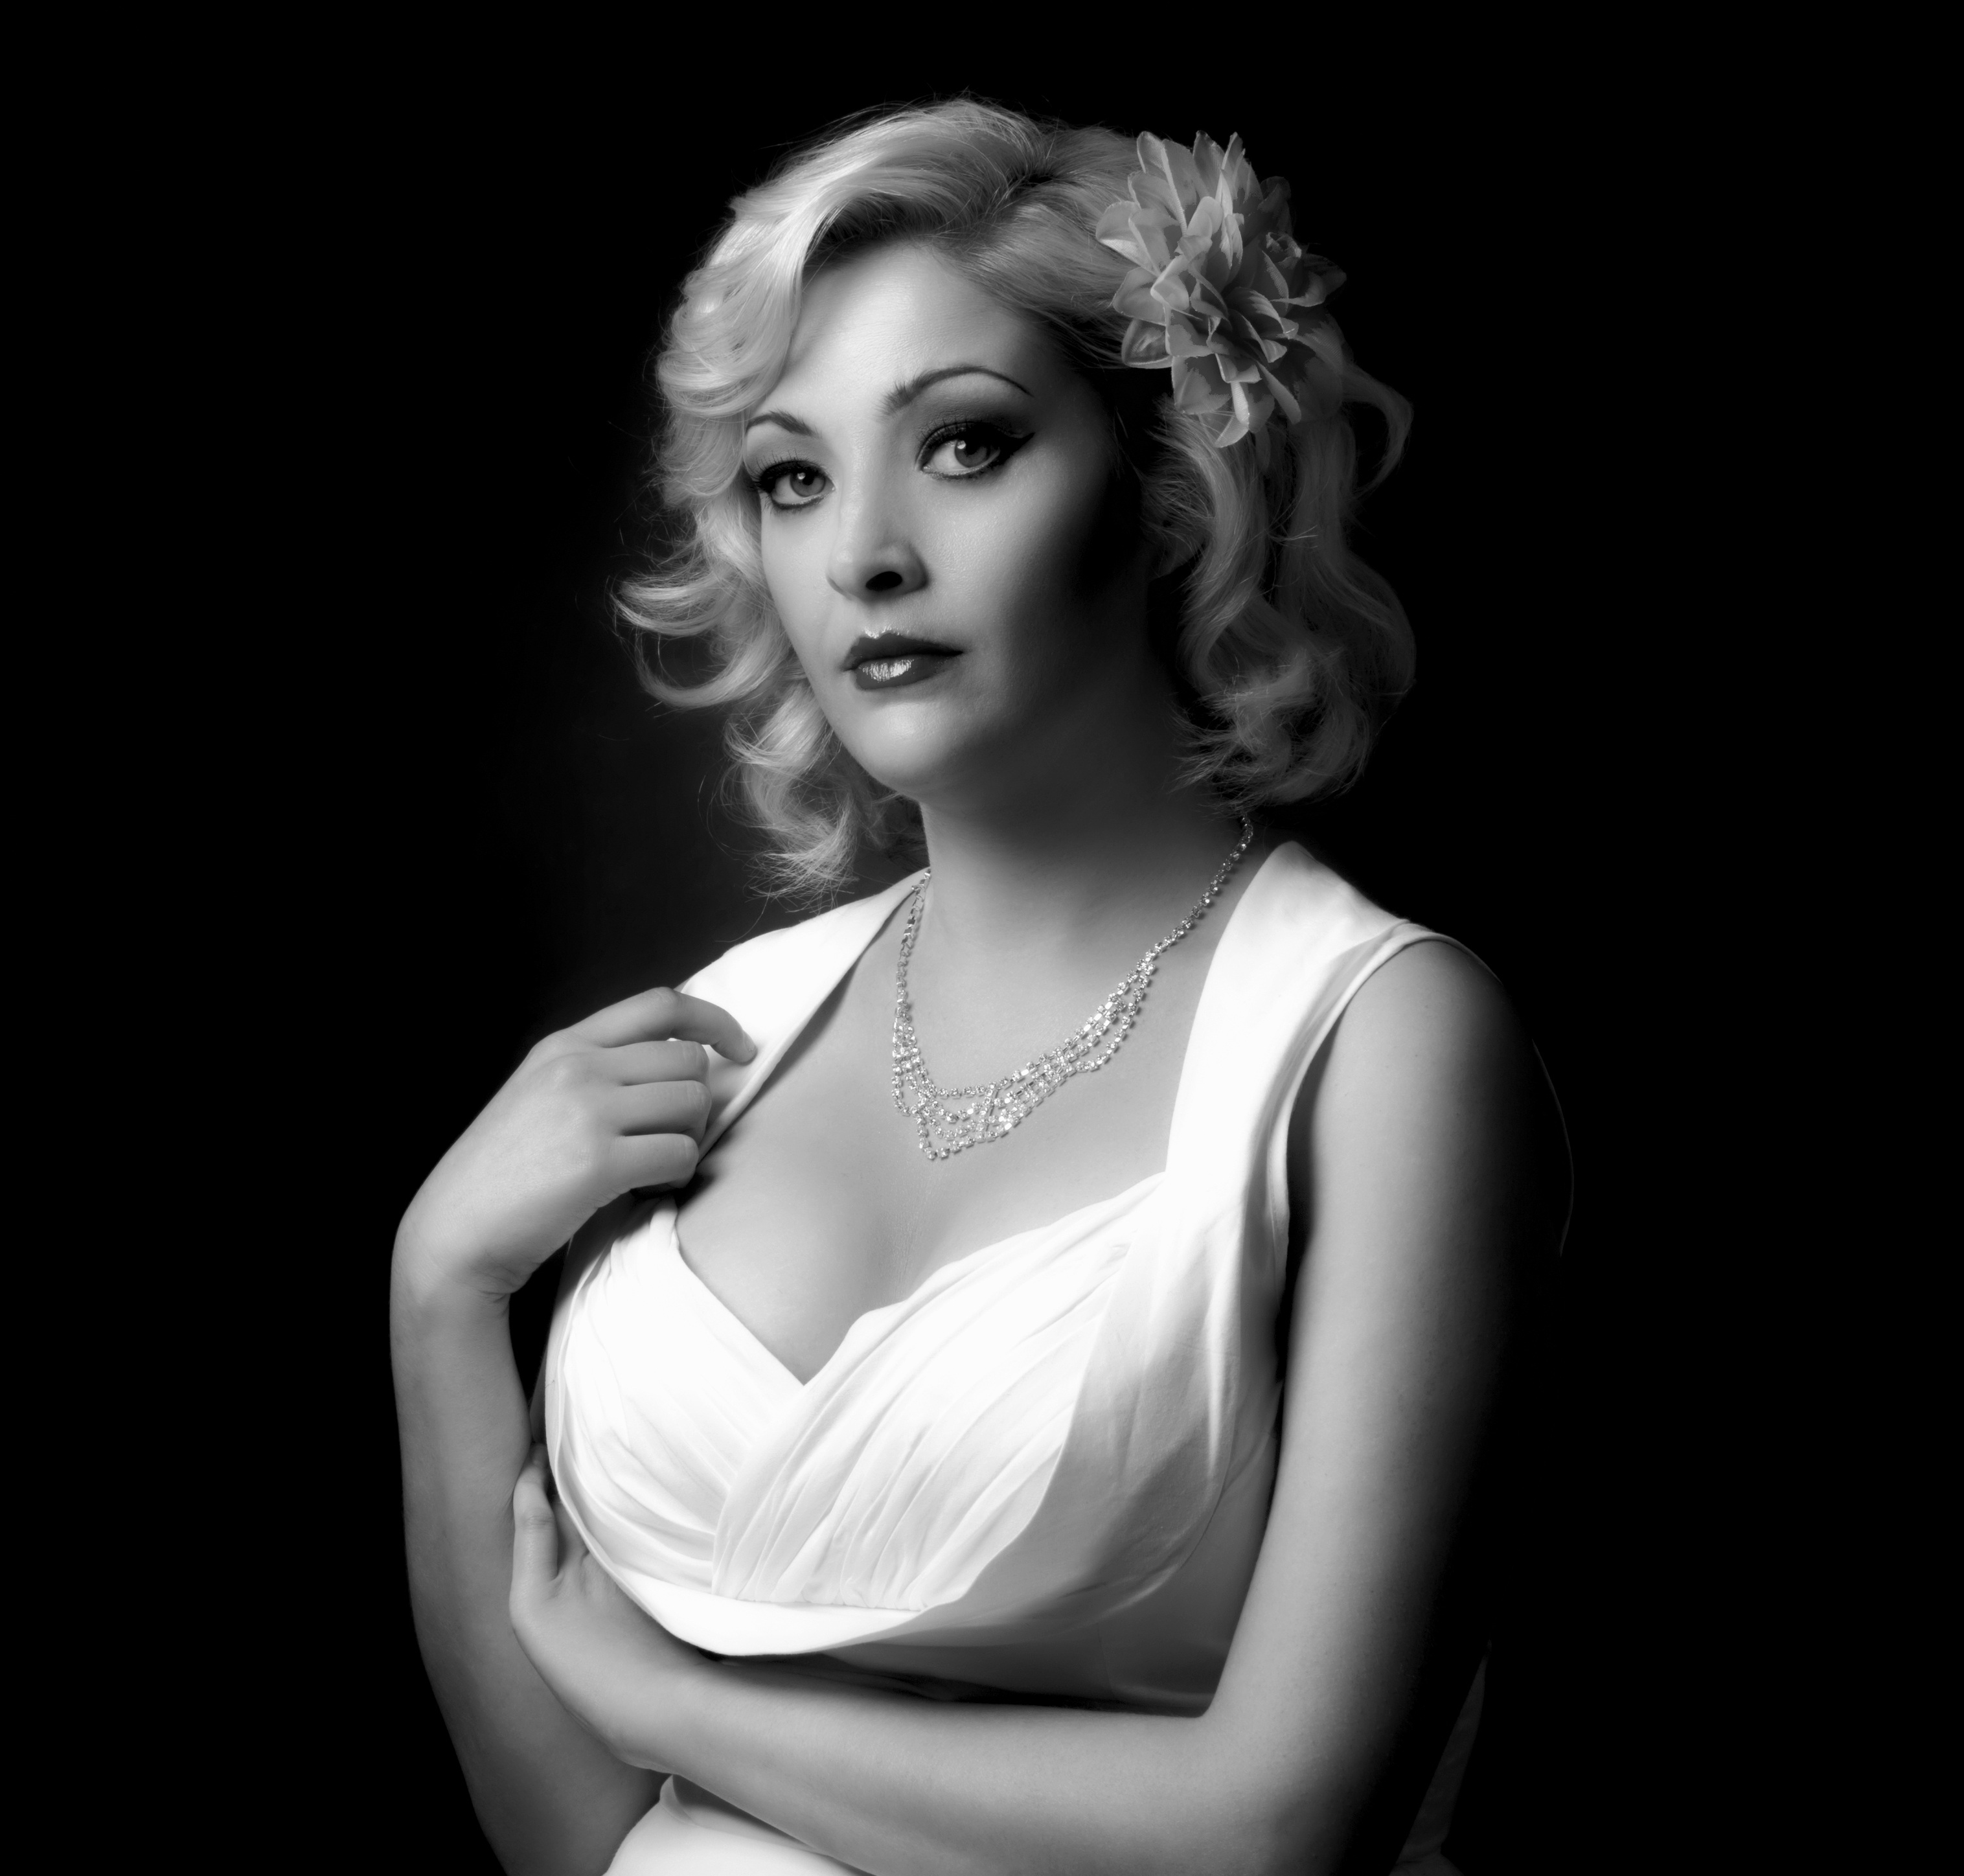
black and white, girl, woman, white, photography, portrait, model, young, fashion, monochrome, lady, long hair, eyes, women, skin, beauty, attractive, beautiful woman, photo shoot, female face, brown hair, women face, monochrome photography, portrait photography, art model, supermodel